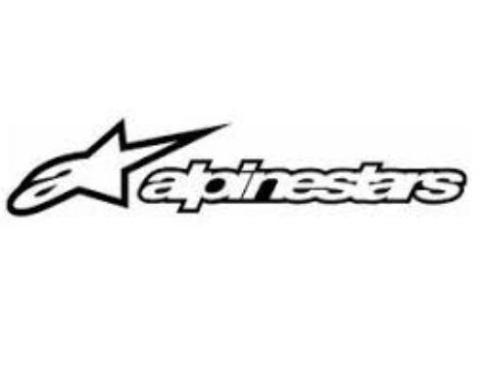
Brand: alpinestars-1
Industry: Clothes